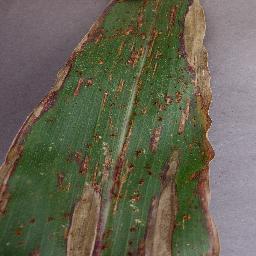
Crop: corn
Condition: (maize)_northern_blight